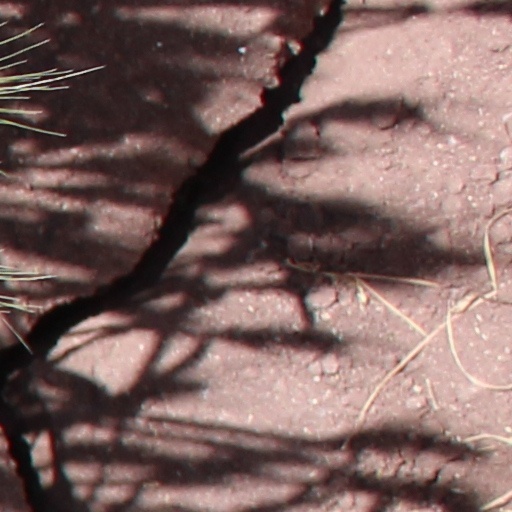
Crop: wheat